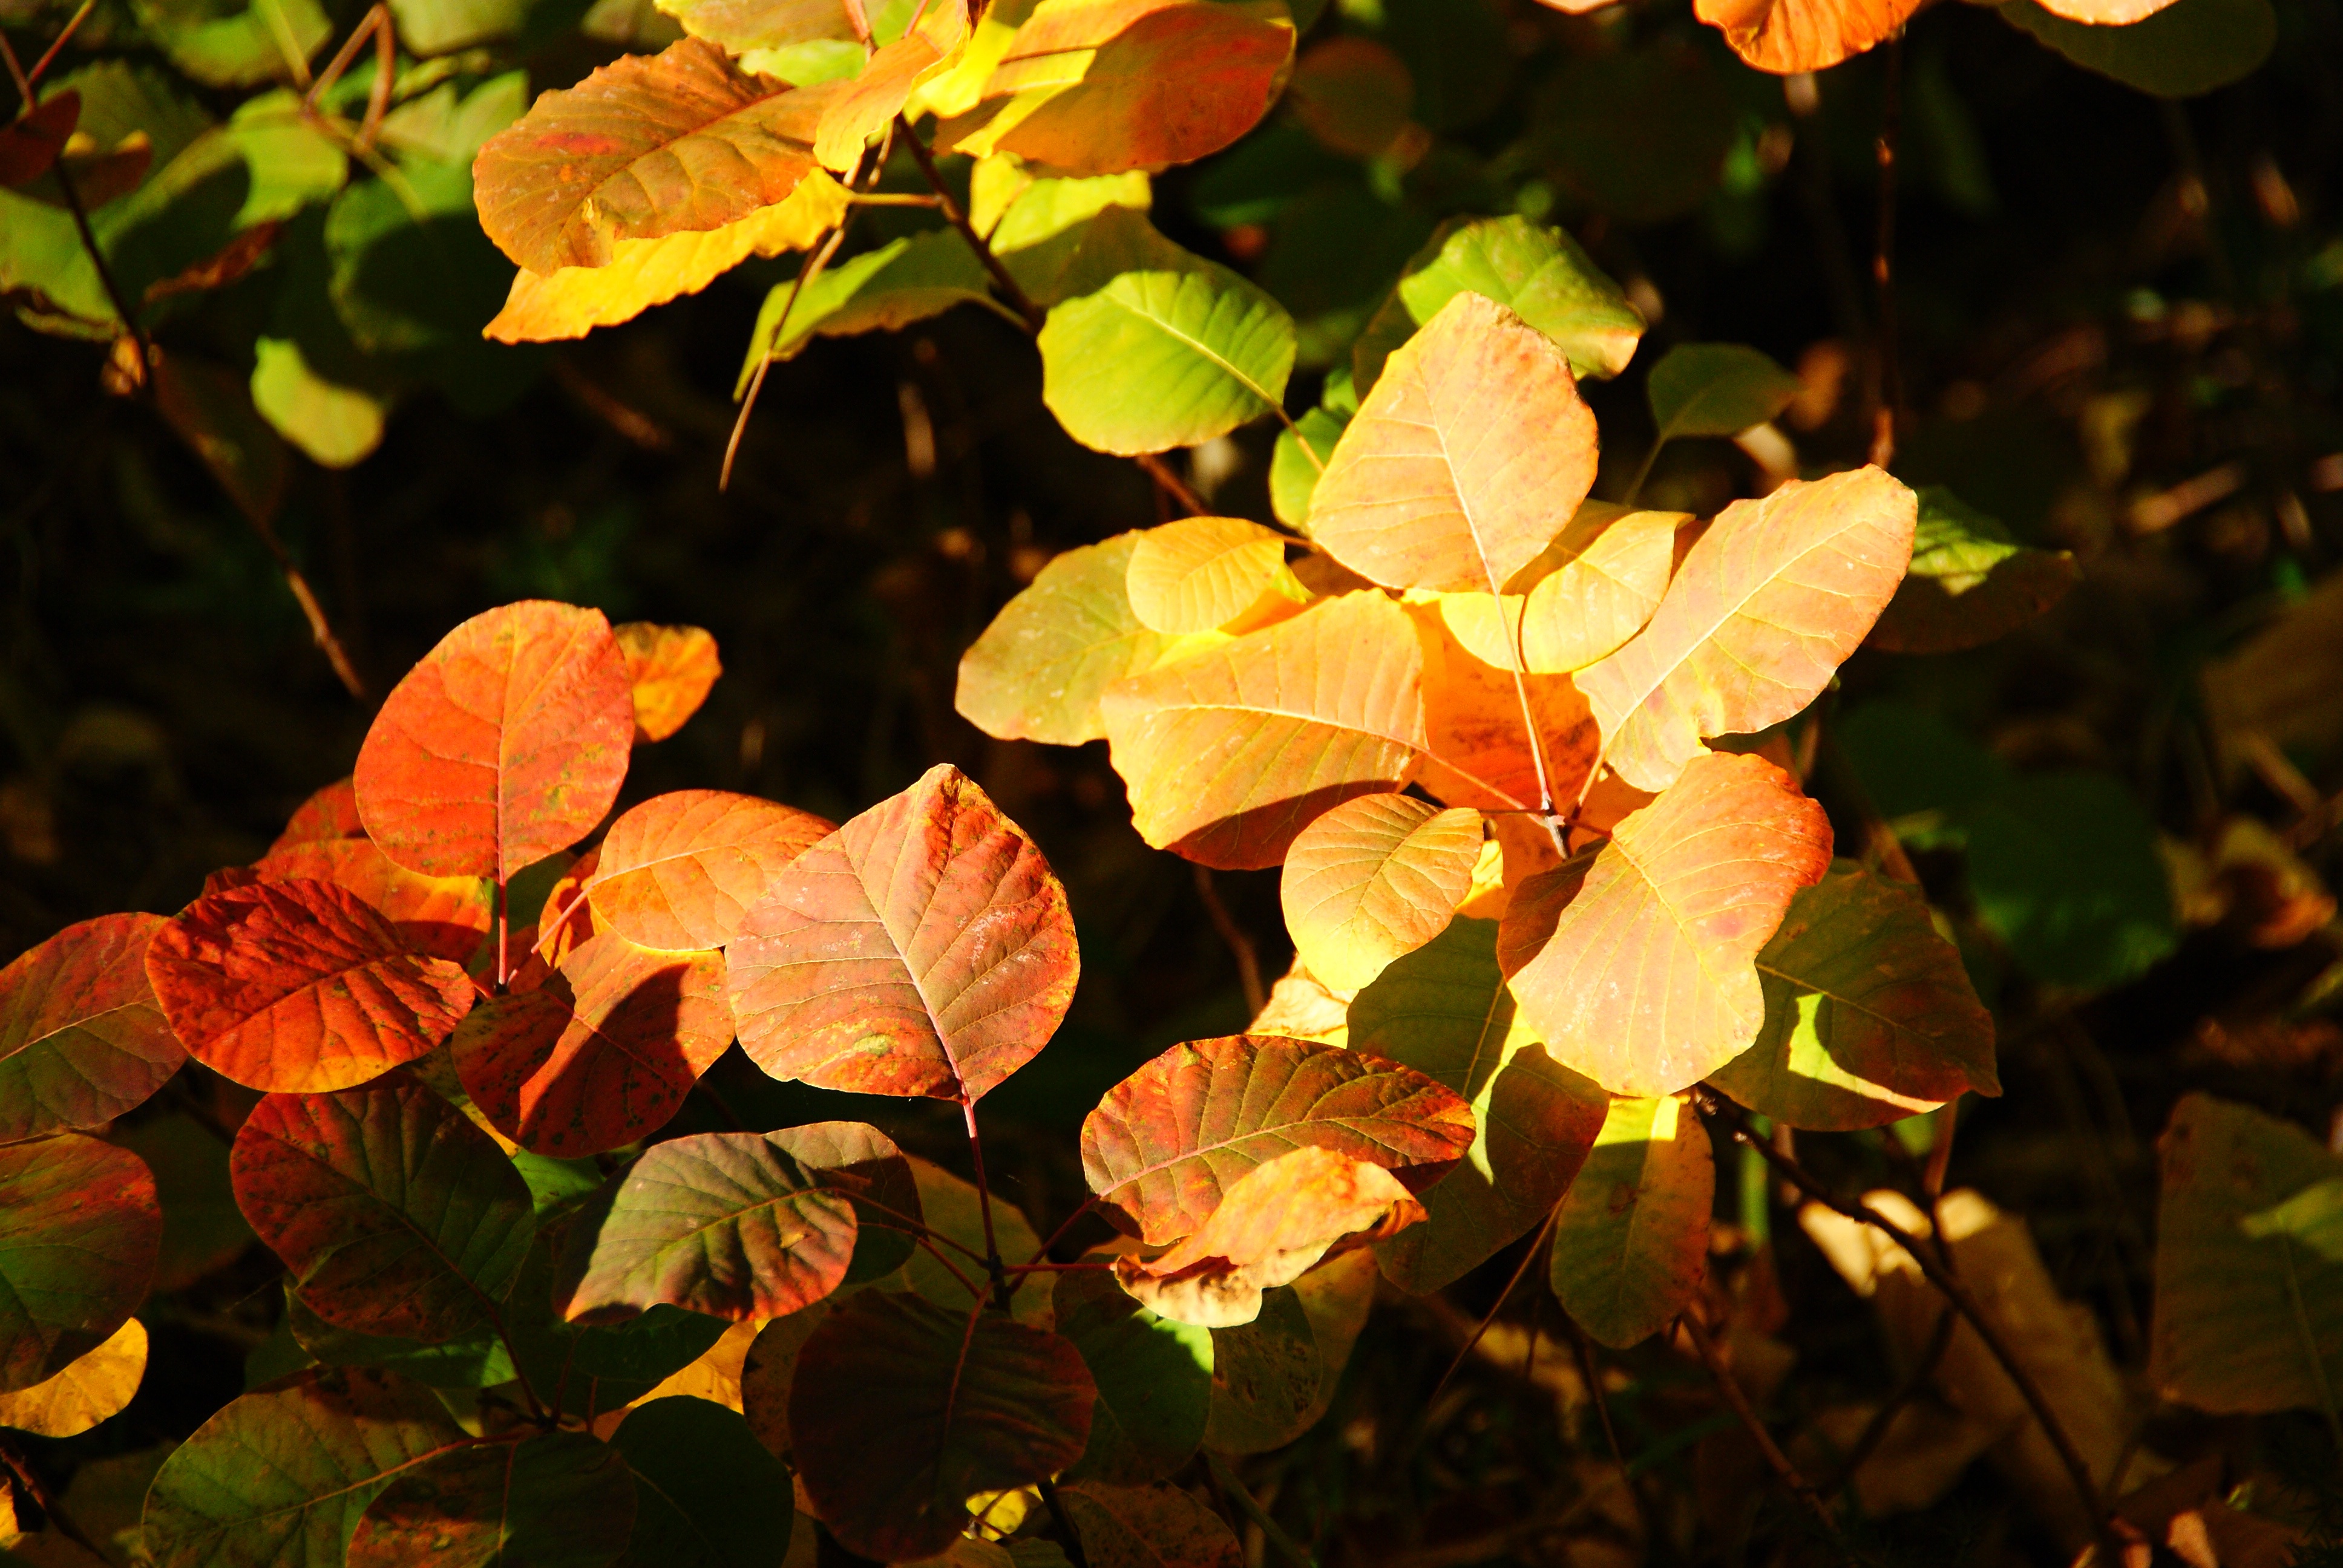
tree, nature, branch, plant, sunlight, leaf, flower, petal, foliage, red, autumn, botany, yellow, flora, season, leaves, shrub, deciduous, autumn woods, flowering plant, sumac, annual plant, woody plant, land plant